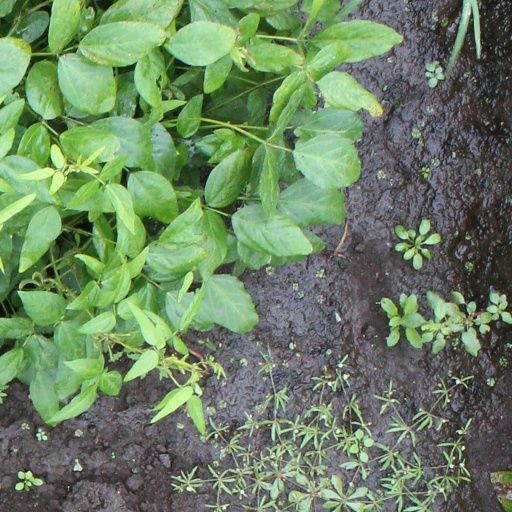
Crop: soybean